Charles F. Newcombe

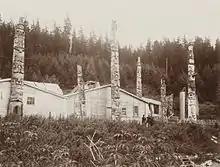
An albumen print by Newcombe taken in 1901

In 1884, Newcombe emigrated to the United States, establishing a general practice in Hood River, Oregon. He moved in 1885 with his family to Victoria, British Columbia. In 1889, he moved back to Victoria and worked at the "Insane Asylum" in New Westminster. His wife Marian died after the birth of their sixth child in 1891, leaving him with two daughters and four sons.